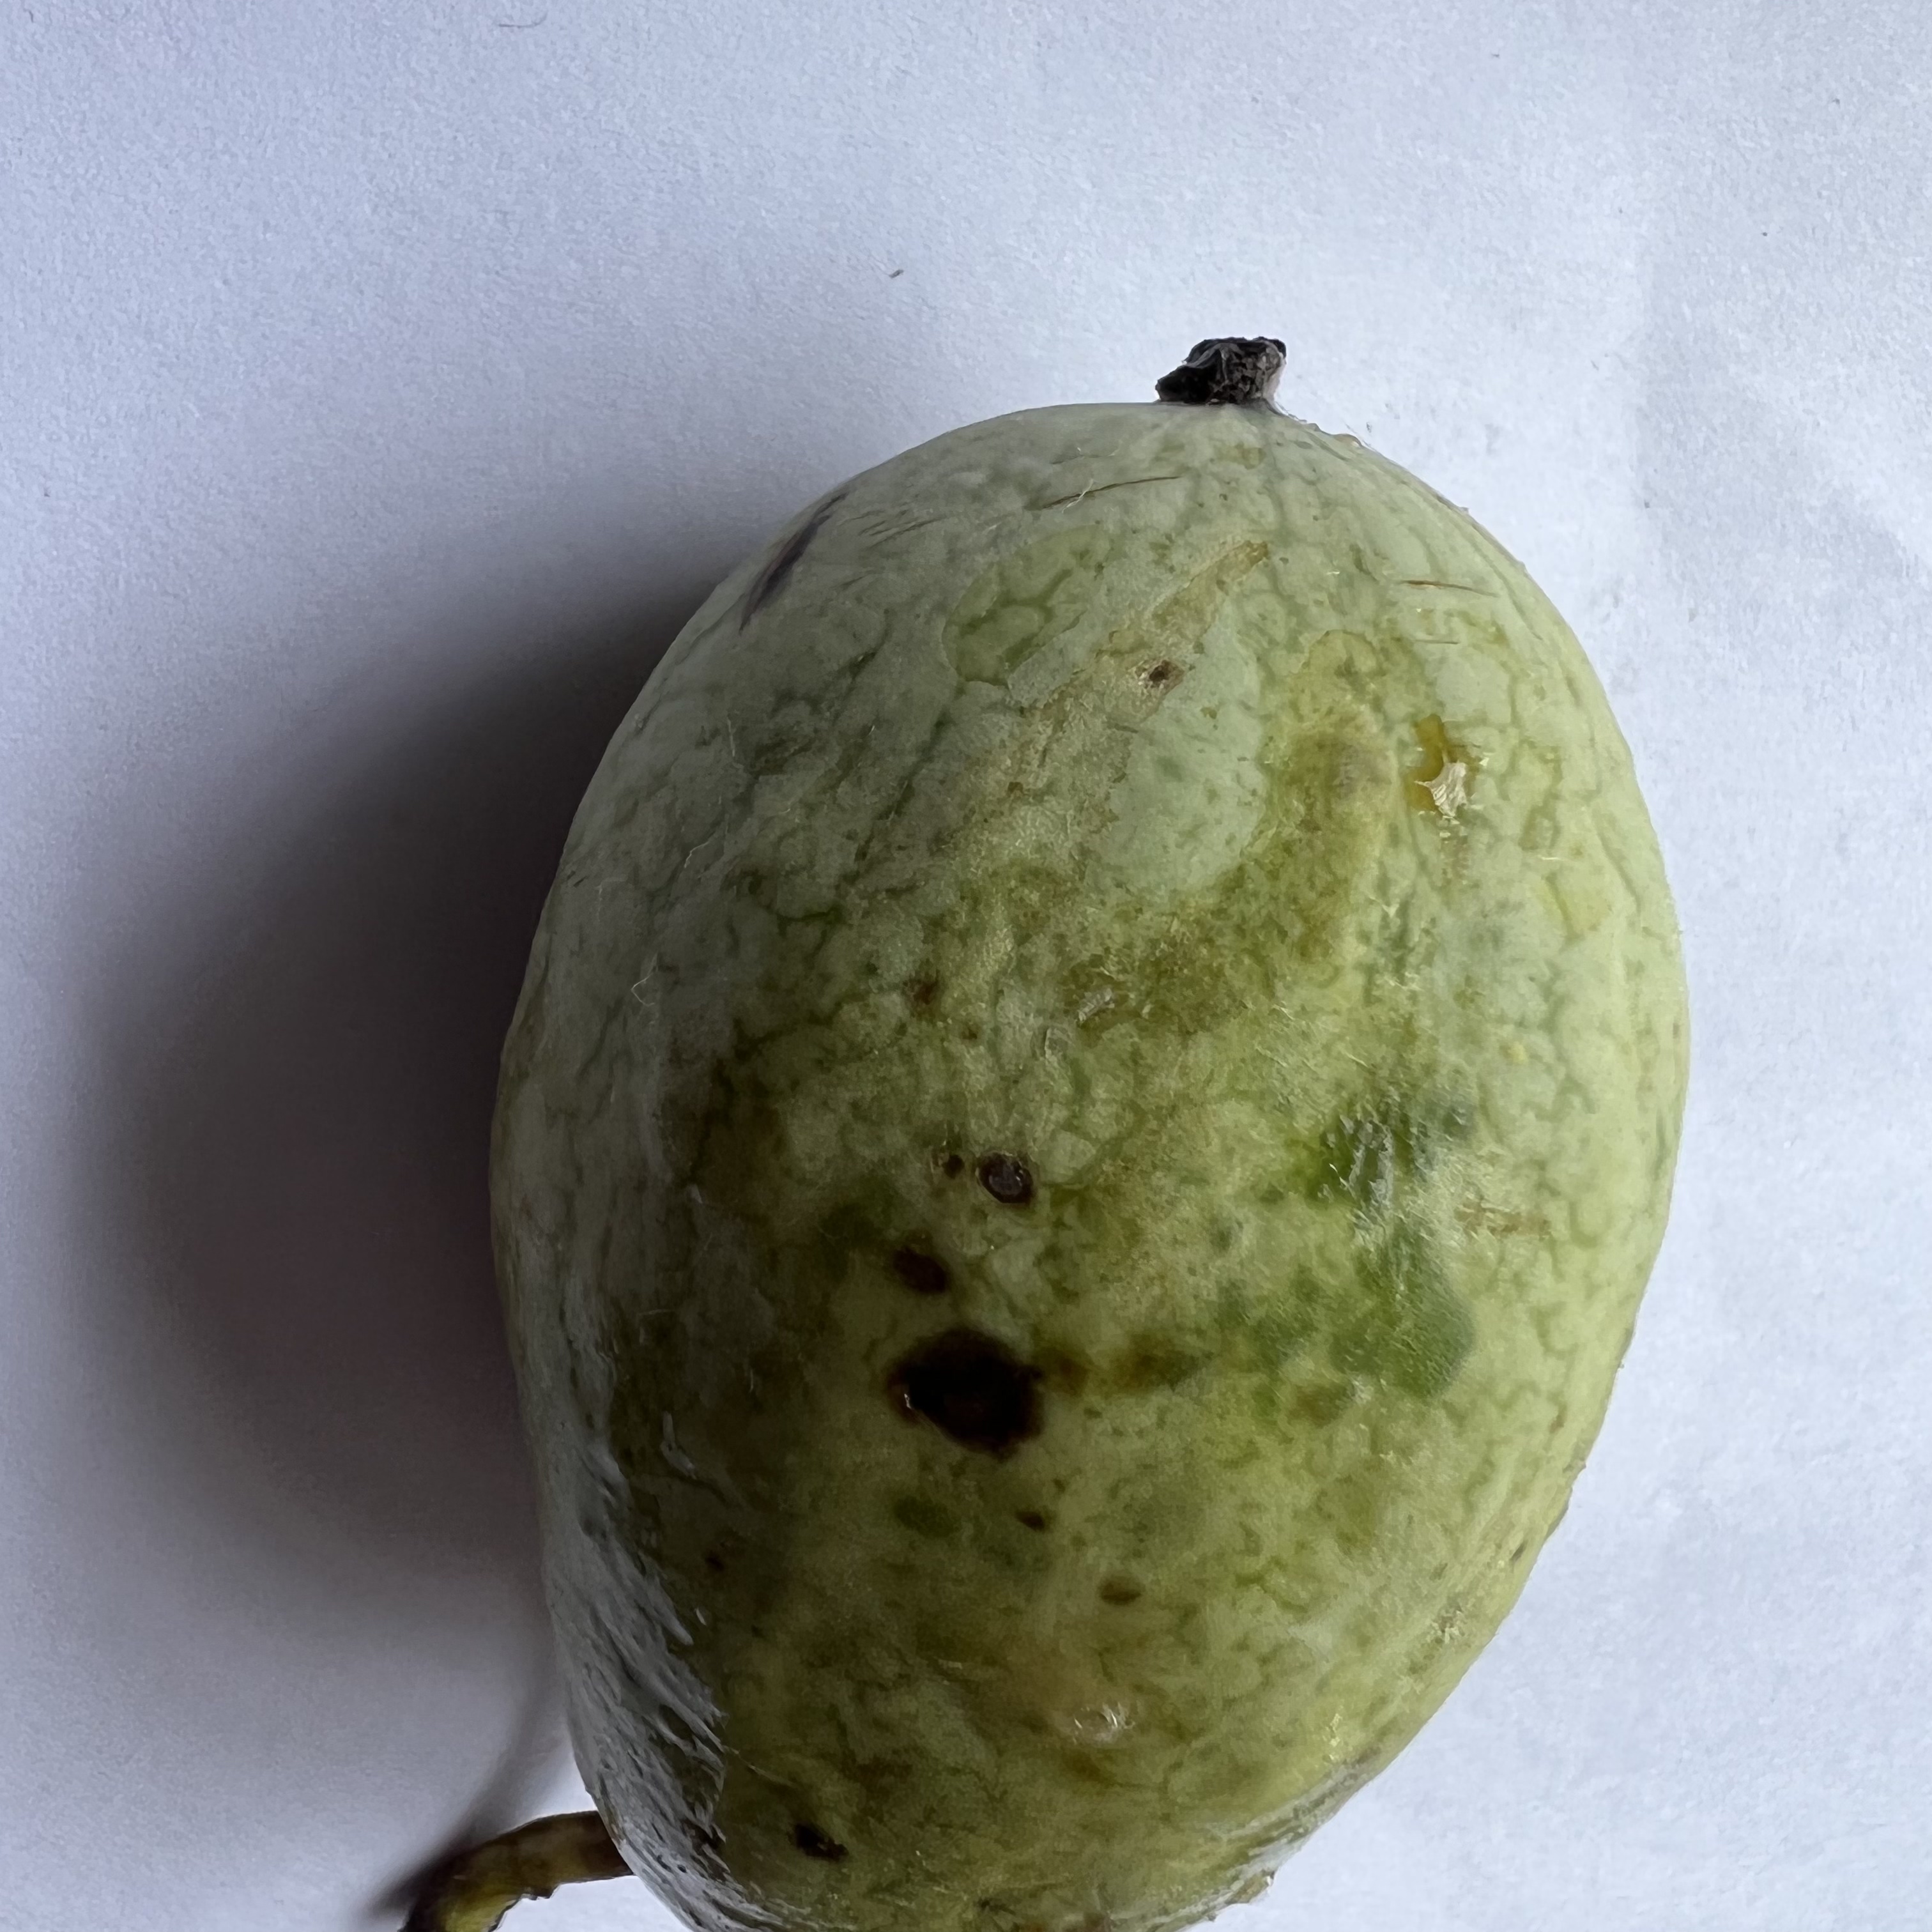
Label: Anthracnose